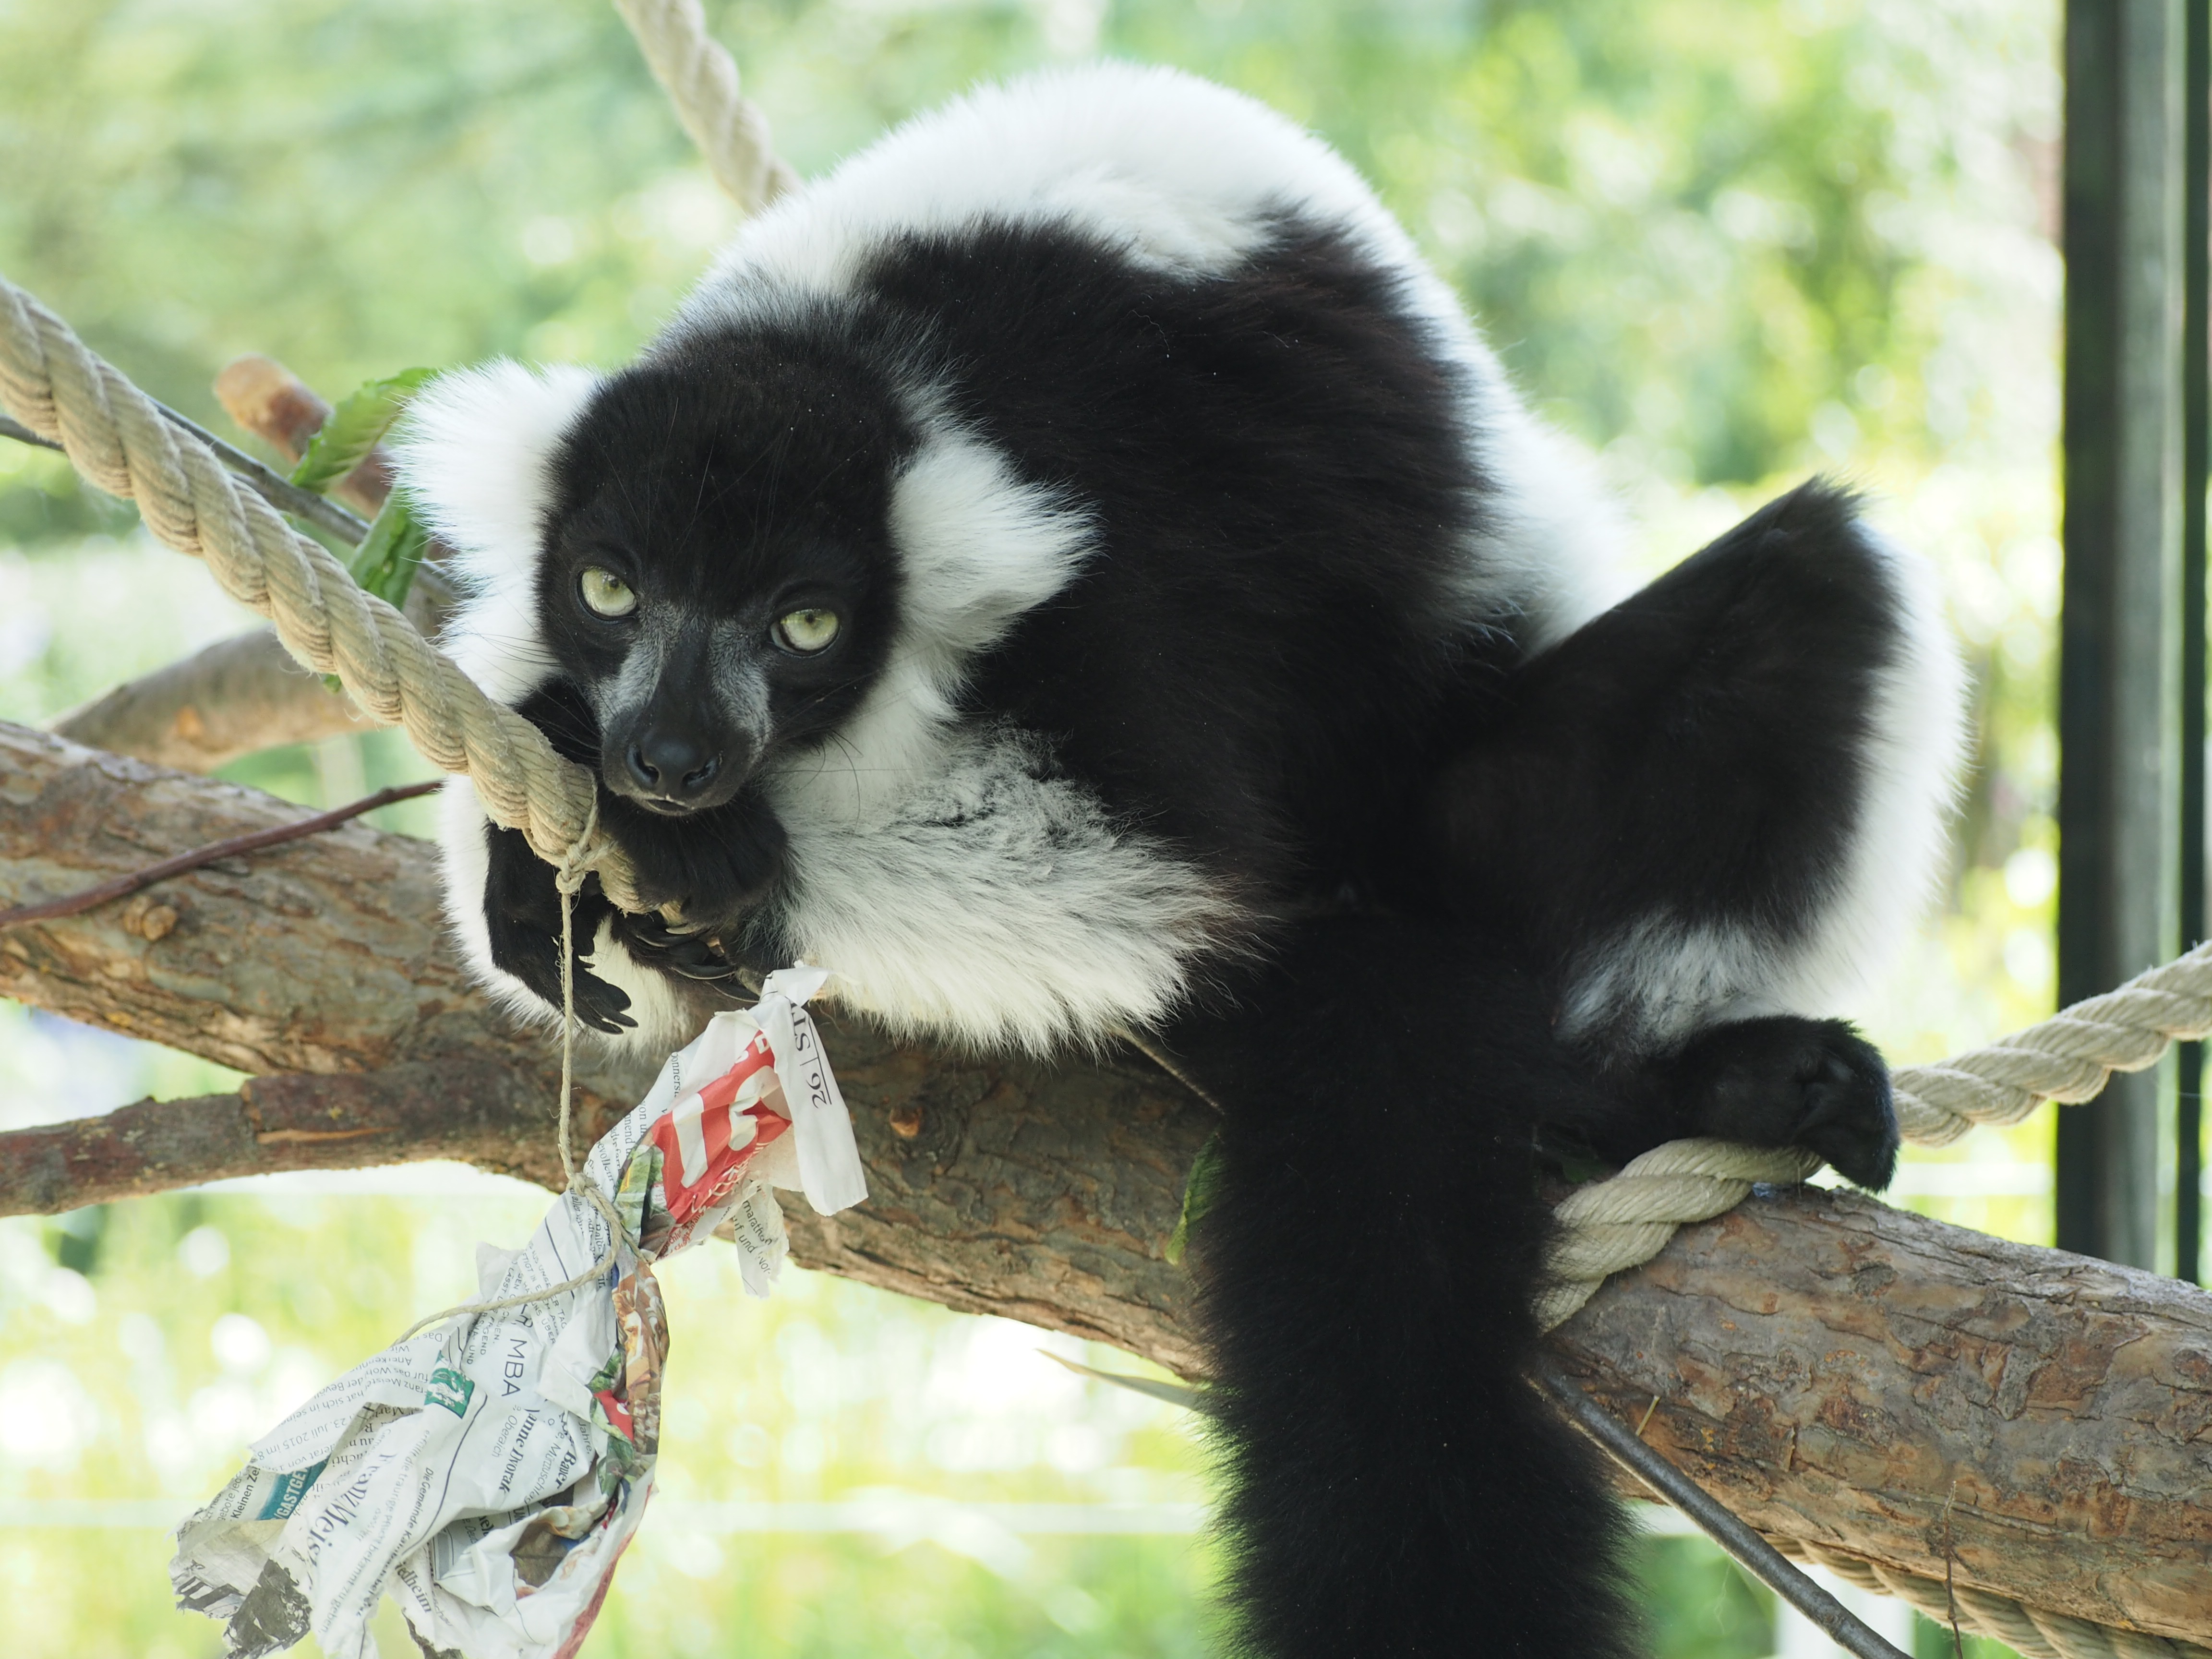
white, animal, wildlife, zoo, mammal, black, fauna, primate, lazy, gibbon, vertebrate, lemur, vari, new world monkey, lemure